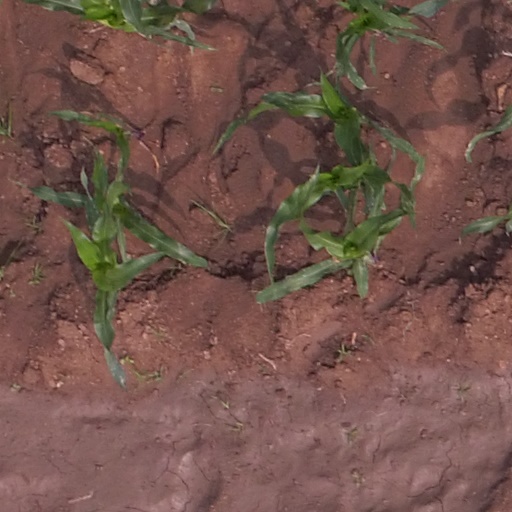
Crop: maize; corn